Clifford Ross

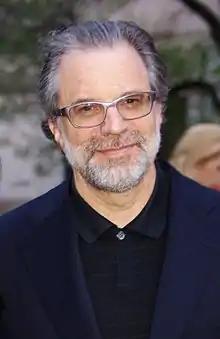
Ross at the 2011 Tribeca Film Festival "Vanity Fair" party

Clifford Ross (born October 15, 1952) is an American artist who has worked in multiple forms of media, including sculpture, painting, photography and video. His work is in the collections of the Museum of Modern Art, the J. Paul Getty Museum, the Metropolitan Museum of Art, the Whitney Museum of American Art, the Museum of Fine Arts, Houston, and the Philadelphia Museum of Art.